Mad About Music

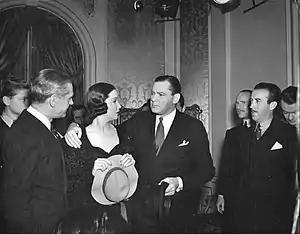
Surrounded by reporters, Gwen Taylor (Gail Patrick) and Richard Todd (Herbert Marshall) answer a barrage of questions following the press conference in "Mad About Music"

The film was announced in March 1937. It was based on an original story by Frederich Kohner and Marcella Burke. The original title was "Father Meet Mother".